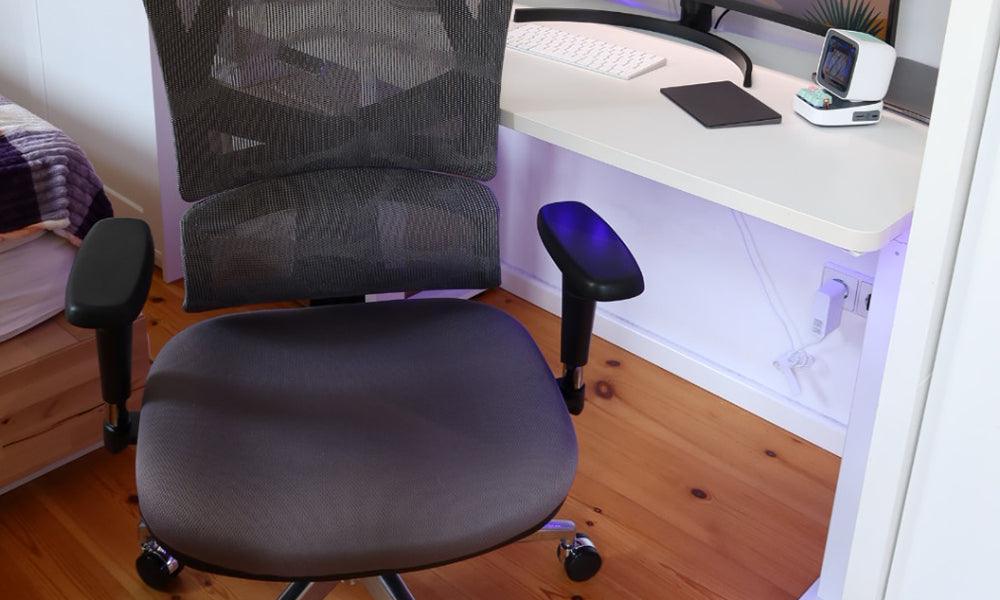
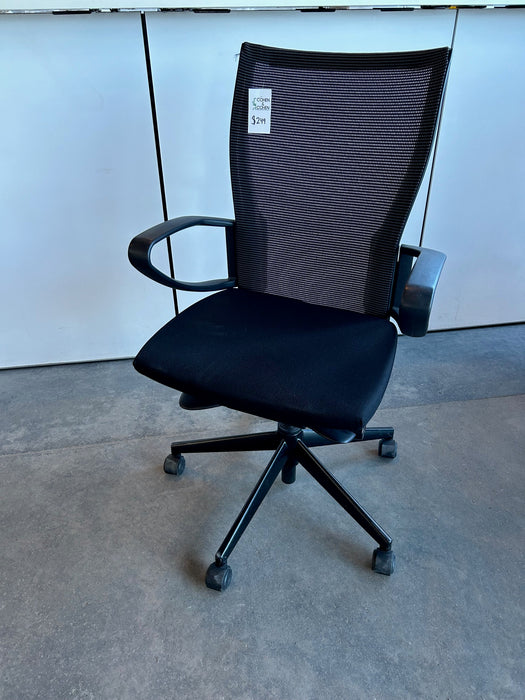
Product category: items_chair
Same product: no